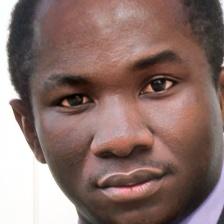
Label: faces